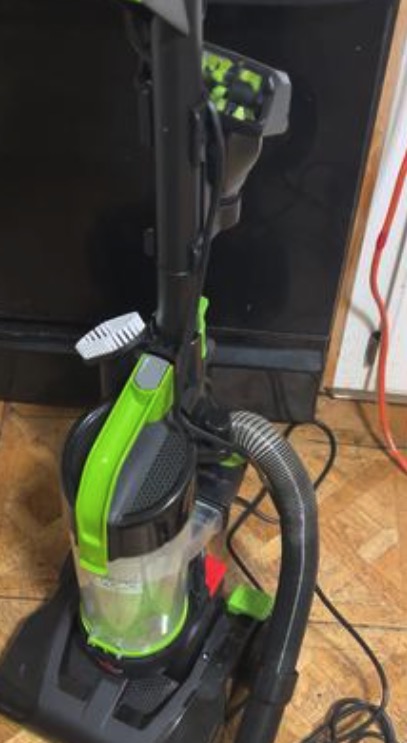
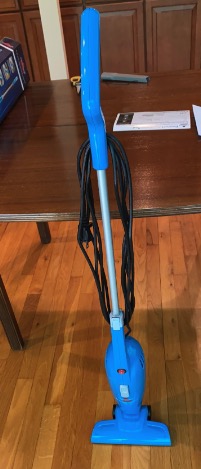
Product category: items_vacuum
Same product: no